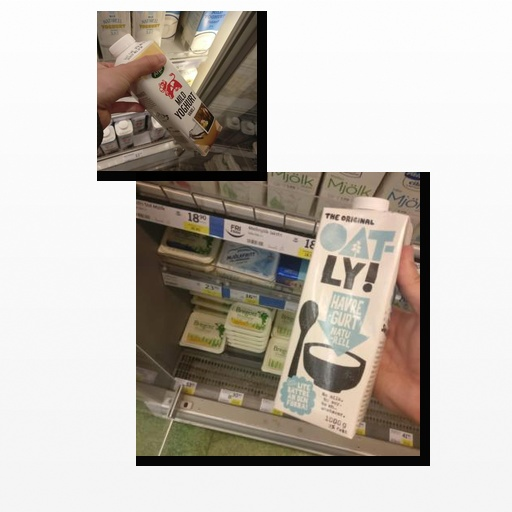
Food items: yoghurt, oatghurt